George van Heukelom

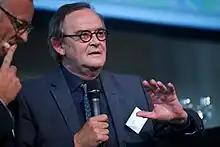
Van Heukelom in 2014

George Richard Johannes van Heukelom (9 August 1949 – 14 April 2023) was a Dutch politician, academic administrator, and member of the Reformed Political Party (SGP). During his early career, he was President of the Reformed Political Party Youth, the youth wing of the SGP, from 1986 until 1991. He then served as a member of the Provincial Council of the province of Zeeland from 1987 to 2003 and the Provincial Executive of Zeeland (the province's executive branch) from 2003 until 2015.